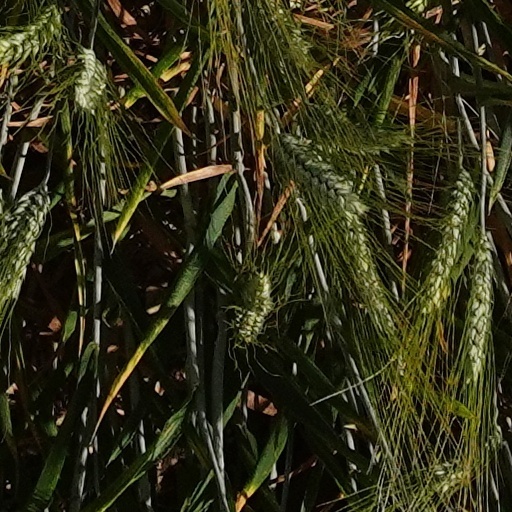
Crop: wheat